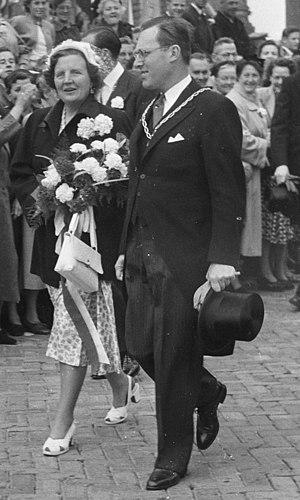
Bergen est une commune et un village des Pays-Bas, situé dans la province de la Hollande-Septentrionale. La superficie de la commune est de 119,83 km² dont 22,70 km² d'eau. Sa population est de 31 777 habitants.
Alkmaar est une ville des Pays-Bas, en Hollande-Septentrionale, dans la région de Frise-occidentale.